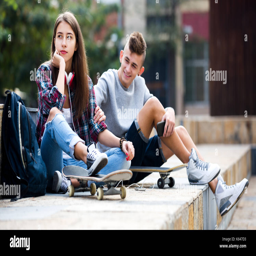
boy apologizes to her girlfriend after an argument outdoor .